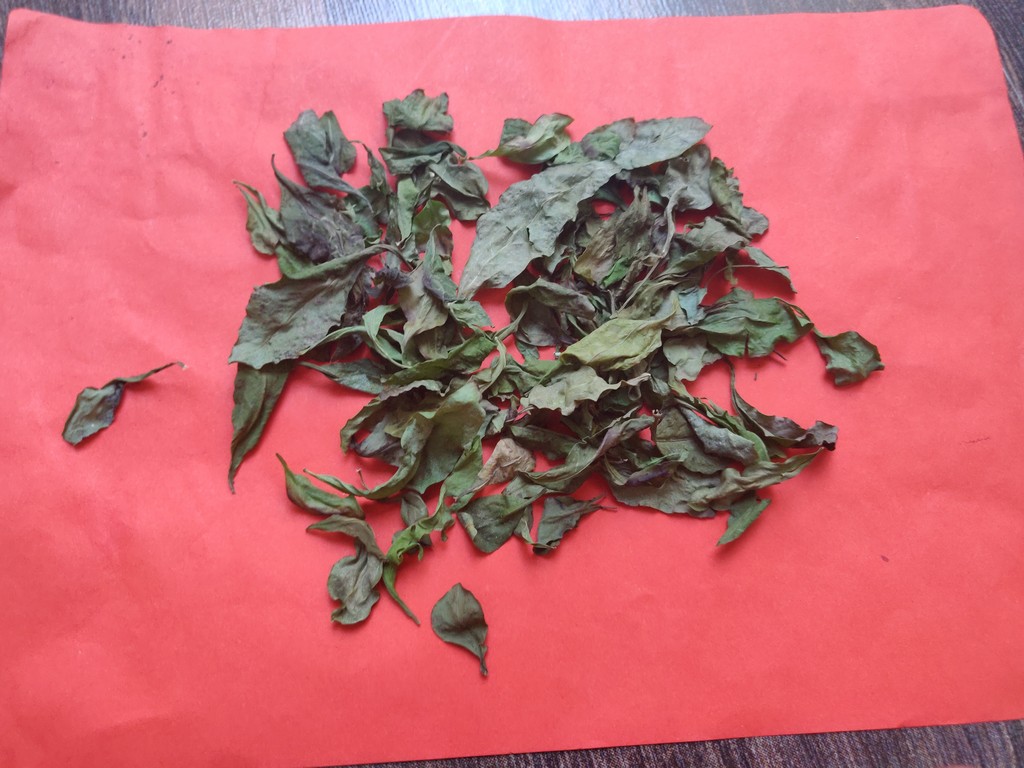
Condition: Dried
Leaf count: multiple
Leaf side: unknown